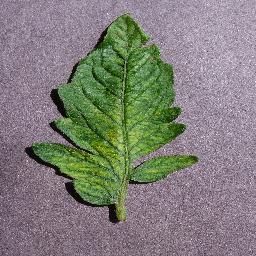
Label: Tomato___Tomato_mosaic_virus